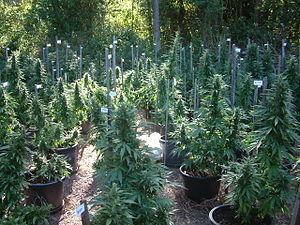
En Australie, le cannabis fait l'objet d'une législation disparate selon les territoires concernés